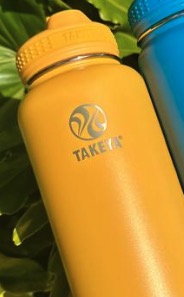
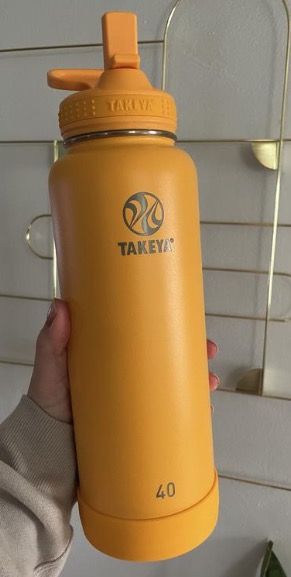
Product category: misc
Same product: yes